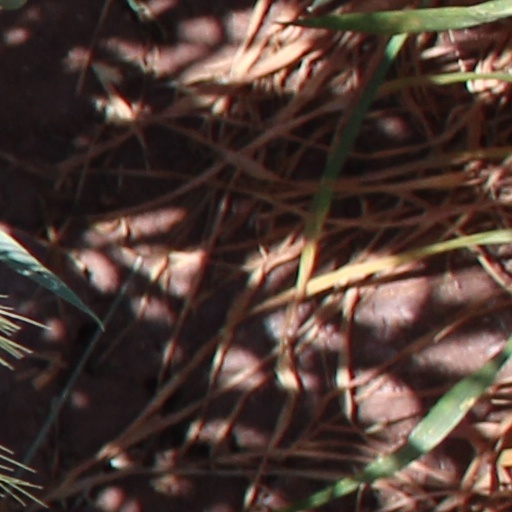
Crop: wheat